Carian Trail

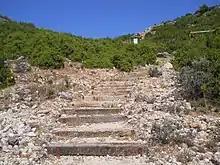
A view of the Carian Trail at Menteşe, Muğla

Bozburun Peninsula section is 141.2 km long and is the official starting point of the trail. It starts from İçmeler and follows Turunç, Kumlubük, Bayır, Taşlıca, Söğüt, Bozburun, Selimiye, Orhaniye, and ends in Hisarönü.